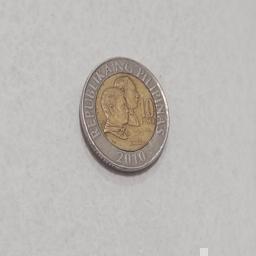
Label: 10_Old_Front